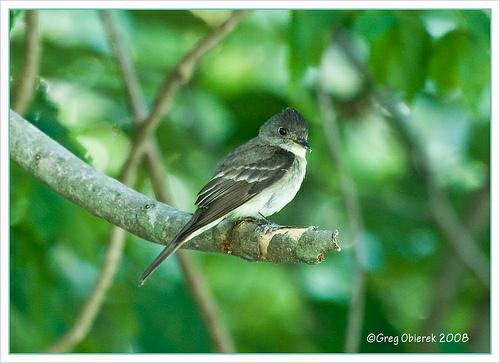
A photo of a least flycatcher